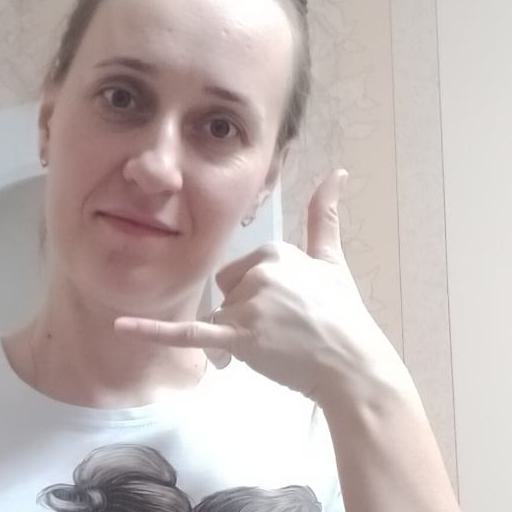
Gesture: call